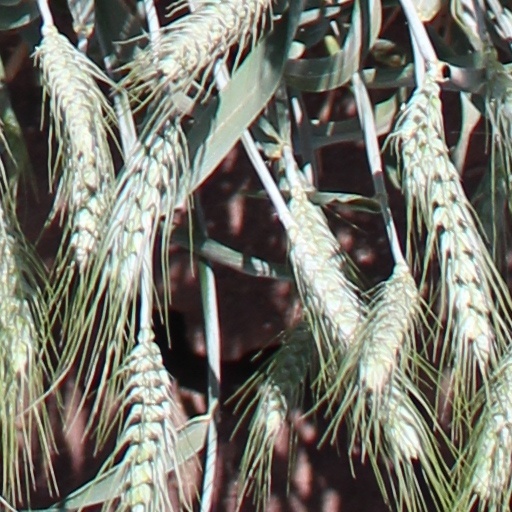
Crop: wheat